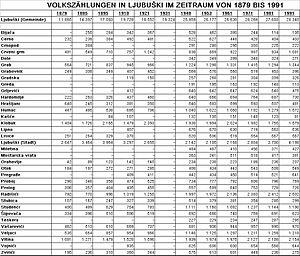
Ljubuški [ˈʎubuʃki] est une ville et une municipalité de Bosnie-Herzégovine située dans le canton de l'Herzégovine de l'Ouest et dans la Fédération de Bosnie-et-Herzégovine. Selon les premiers résultats du recensement bosnien de 2013, la ville intra muros compte 4 387 habitants et la municipalité 29 521.